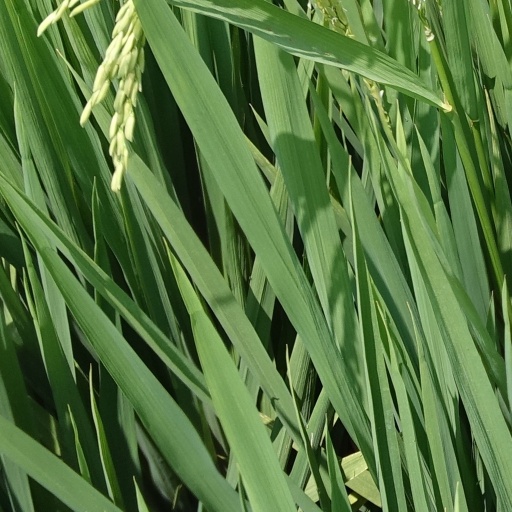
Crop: rice